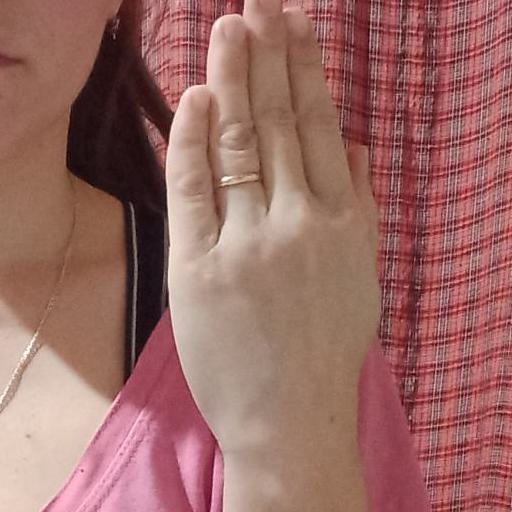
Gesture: stop_inverted